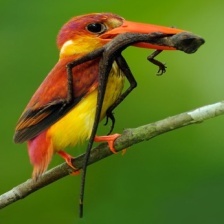
Species: RUFOUS KINGFISHER
Scientific name: CHLOROCERYLE INDA